Kathmandu

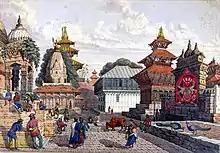

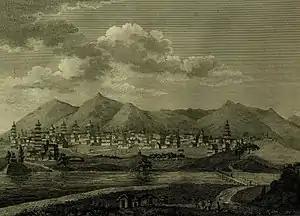

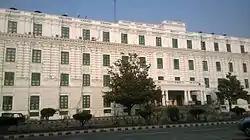
Office of the Prime Minister of Nepal in Singha Durbar, Kathmandu

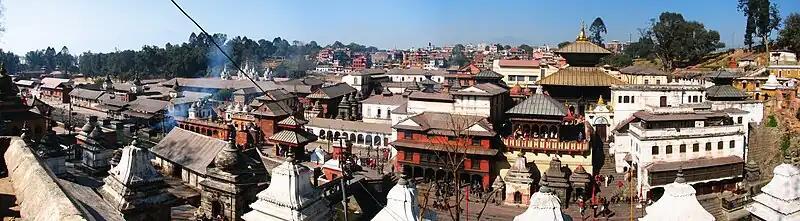

Scan of map of Nepaul, present-day Kathmandu Valley and surrounding areas in Nepal, reduced from original map by Francis Buchanan-Hamilton and Charles Crawford from surveys in 1802.